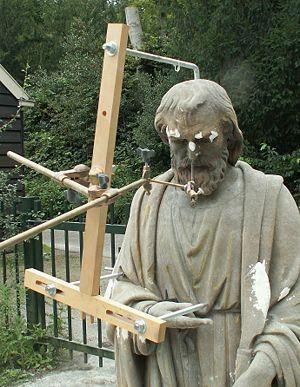
Le pantographe des sculpteurs ou machine à mettre au point est un instrument de mesure utilisé par les sculpteurs de pierres et les ébénistes pour reproduire précisément des originaux fabriqués en grès, argile ou cire, qui servent de modèles à des copies en bois ou en pierre de taille. L'instrument n'appartient pas à la catégorie des machines ; son nom dérive de l'italien macchinetta di punta.